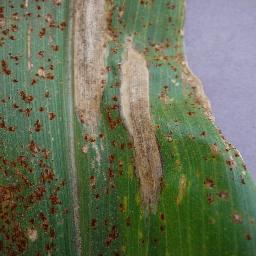
Label: Corn_(Maize)___Northern_Leaf_Blight